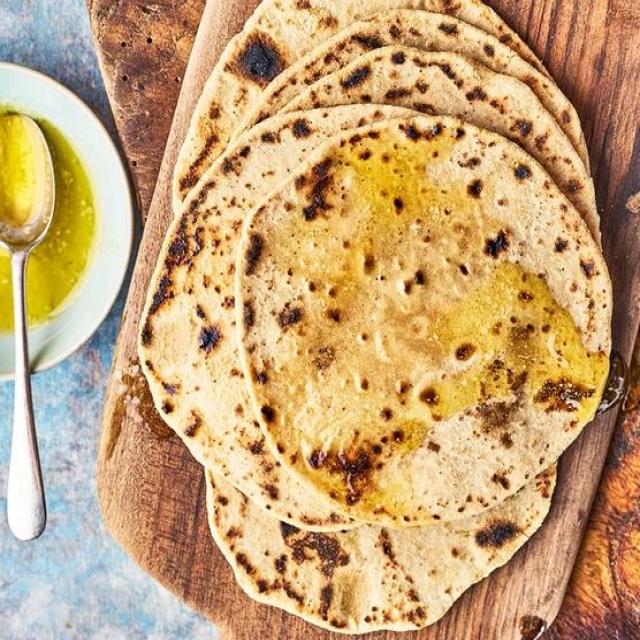
Dish: chapati